Mario Party

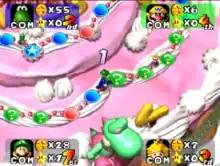
Luigi navigating the "Peach's Birthday Cake" game board in the original "Mario Party" game

Every game in the main series has a standard Party Mode in which up to four players play through a board, trying to collect as many stars as possible. In every turn, each player rolls a die (Dice Block) and progresses on the board, which usually has branching paths. Coins are primarily earned by performing well in a minigame played at the end of each turn. On most boards, players earn stars by reaching a star space and purchasing a star for 20 coins (traditionally). The star space appears randomly on one of several pre-determined locations and moves every time a star is purchased, usually occupying a blue space. On some boards, the star location is fixed.